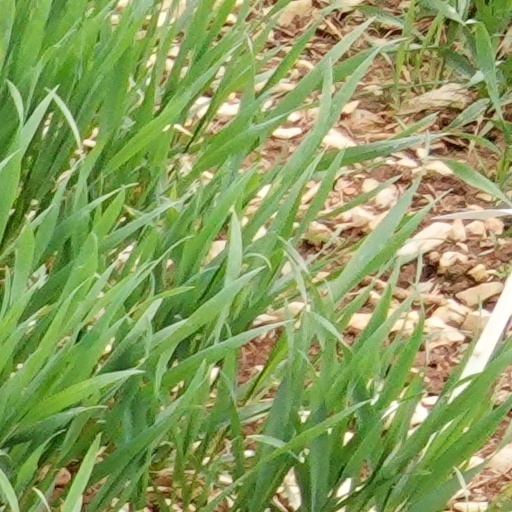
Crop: wheat